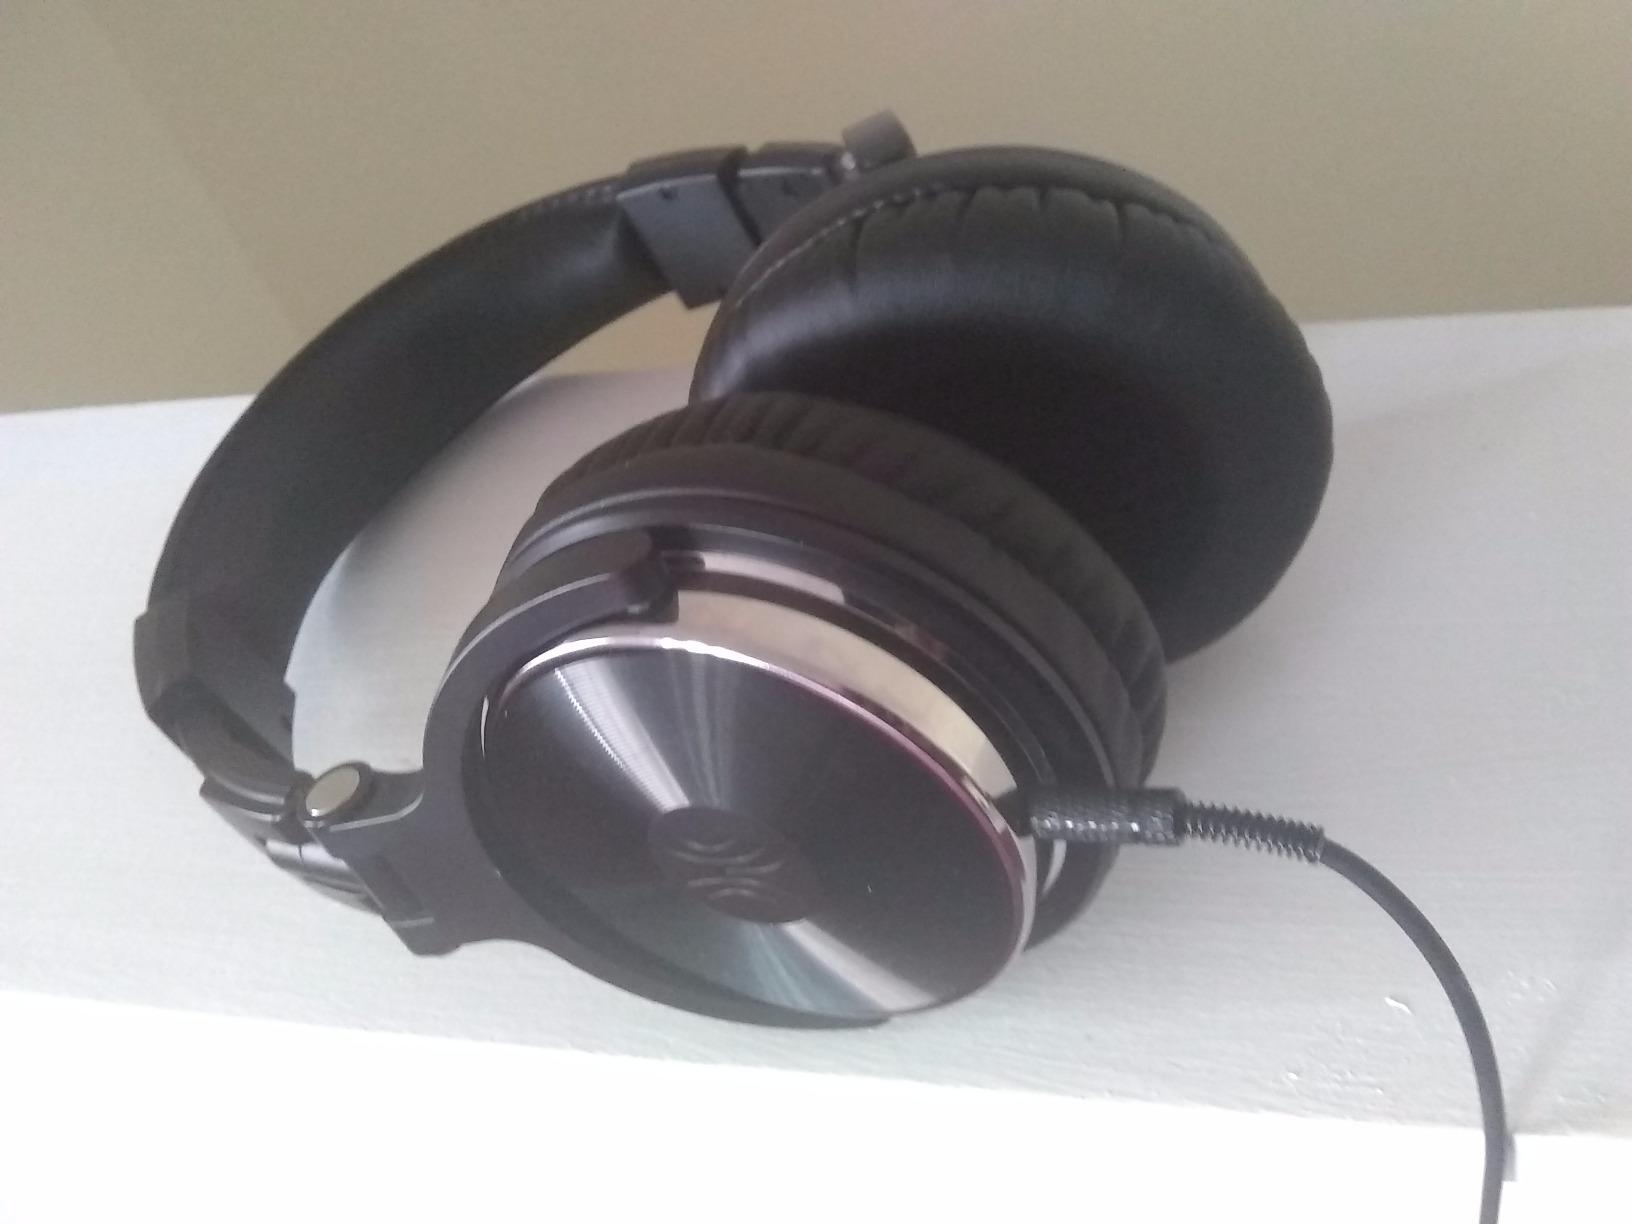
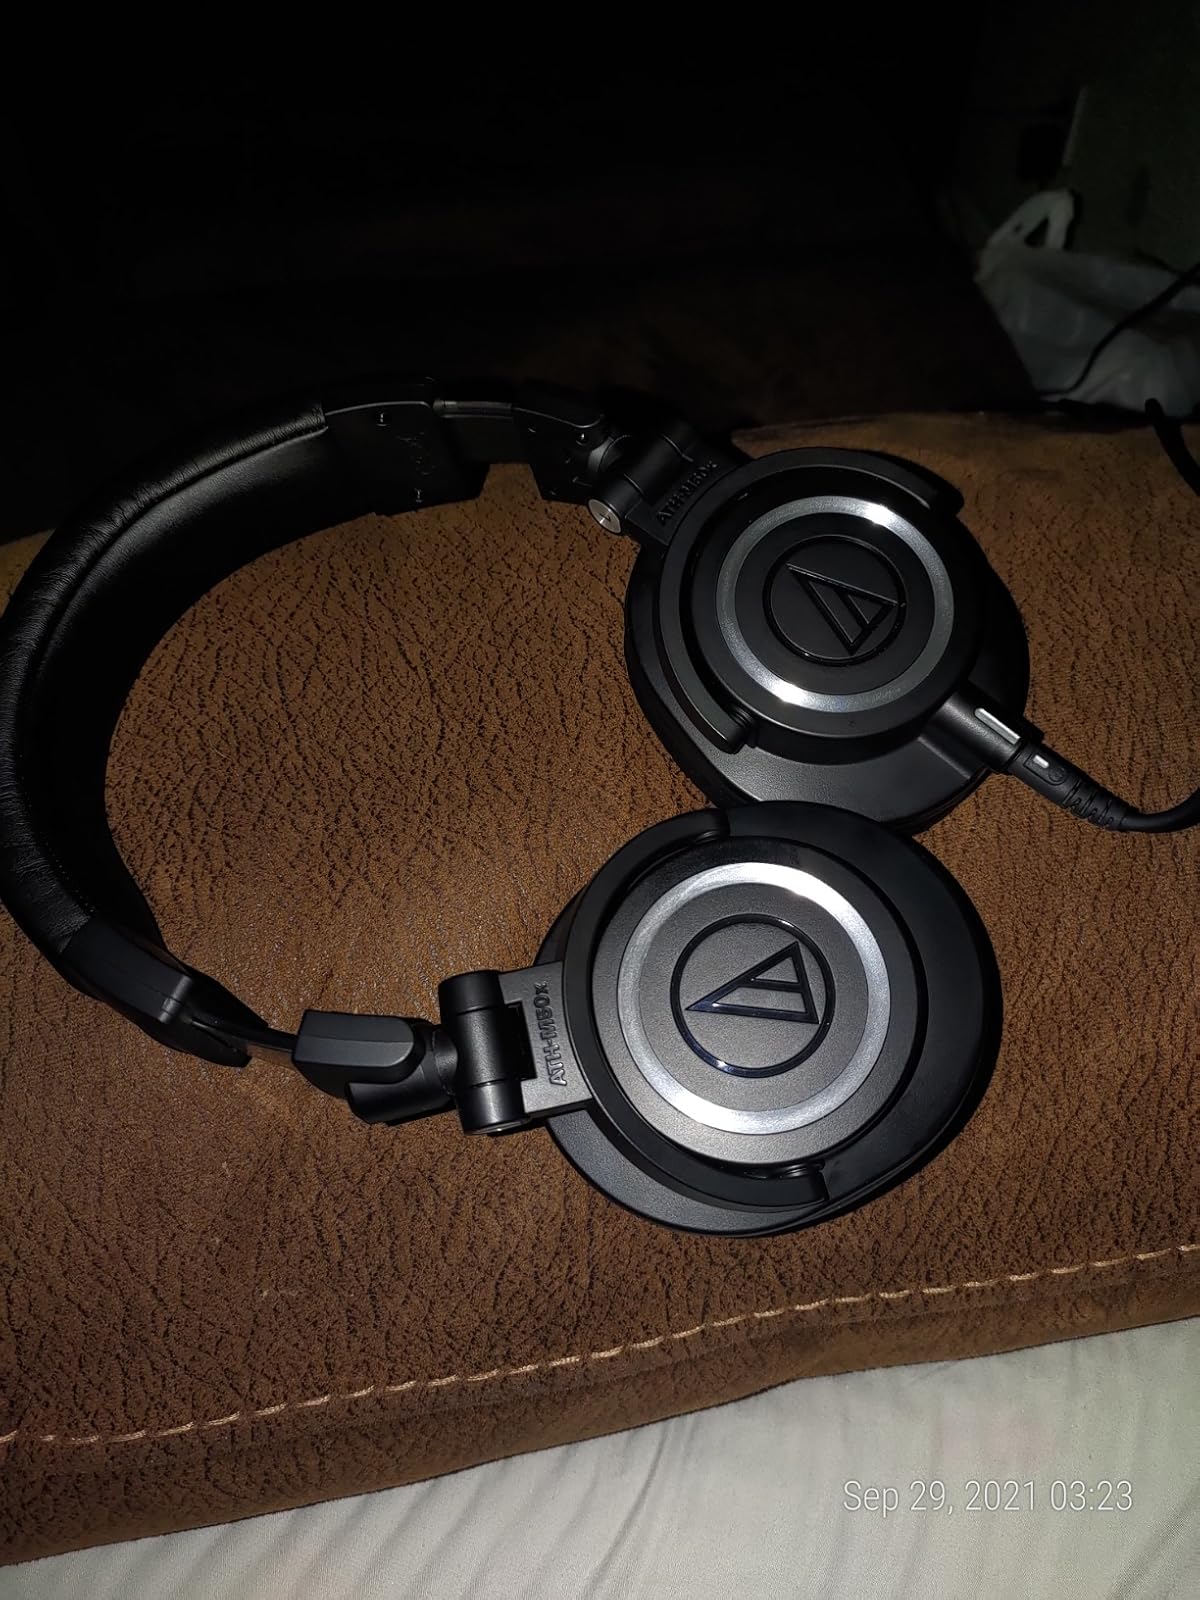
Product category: headphones
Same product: no